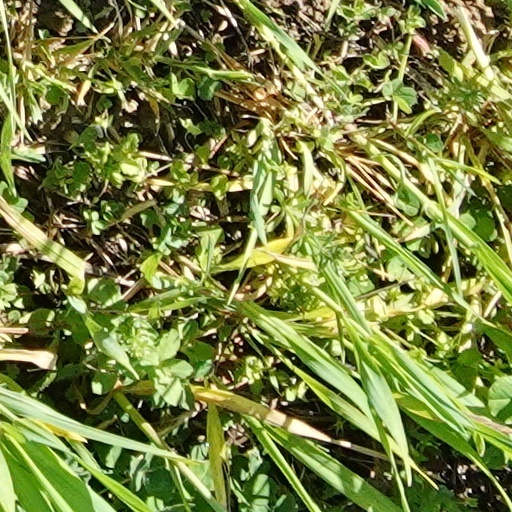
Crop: wheat